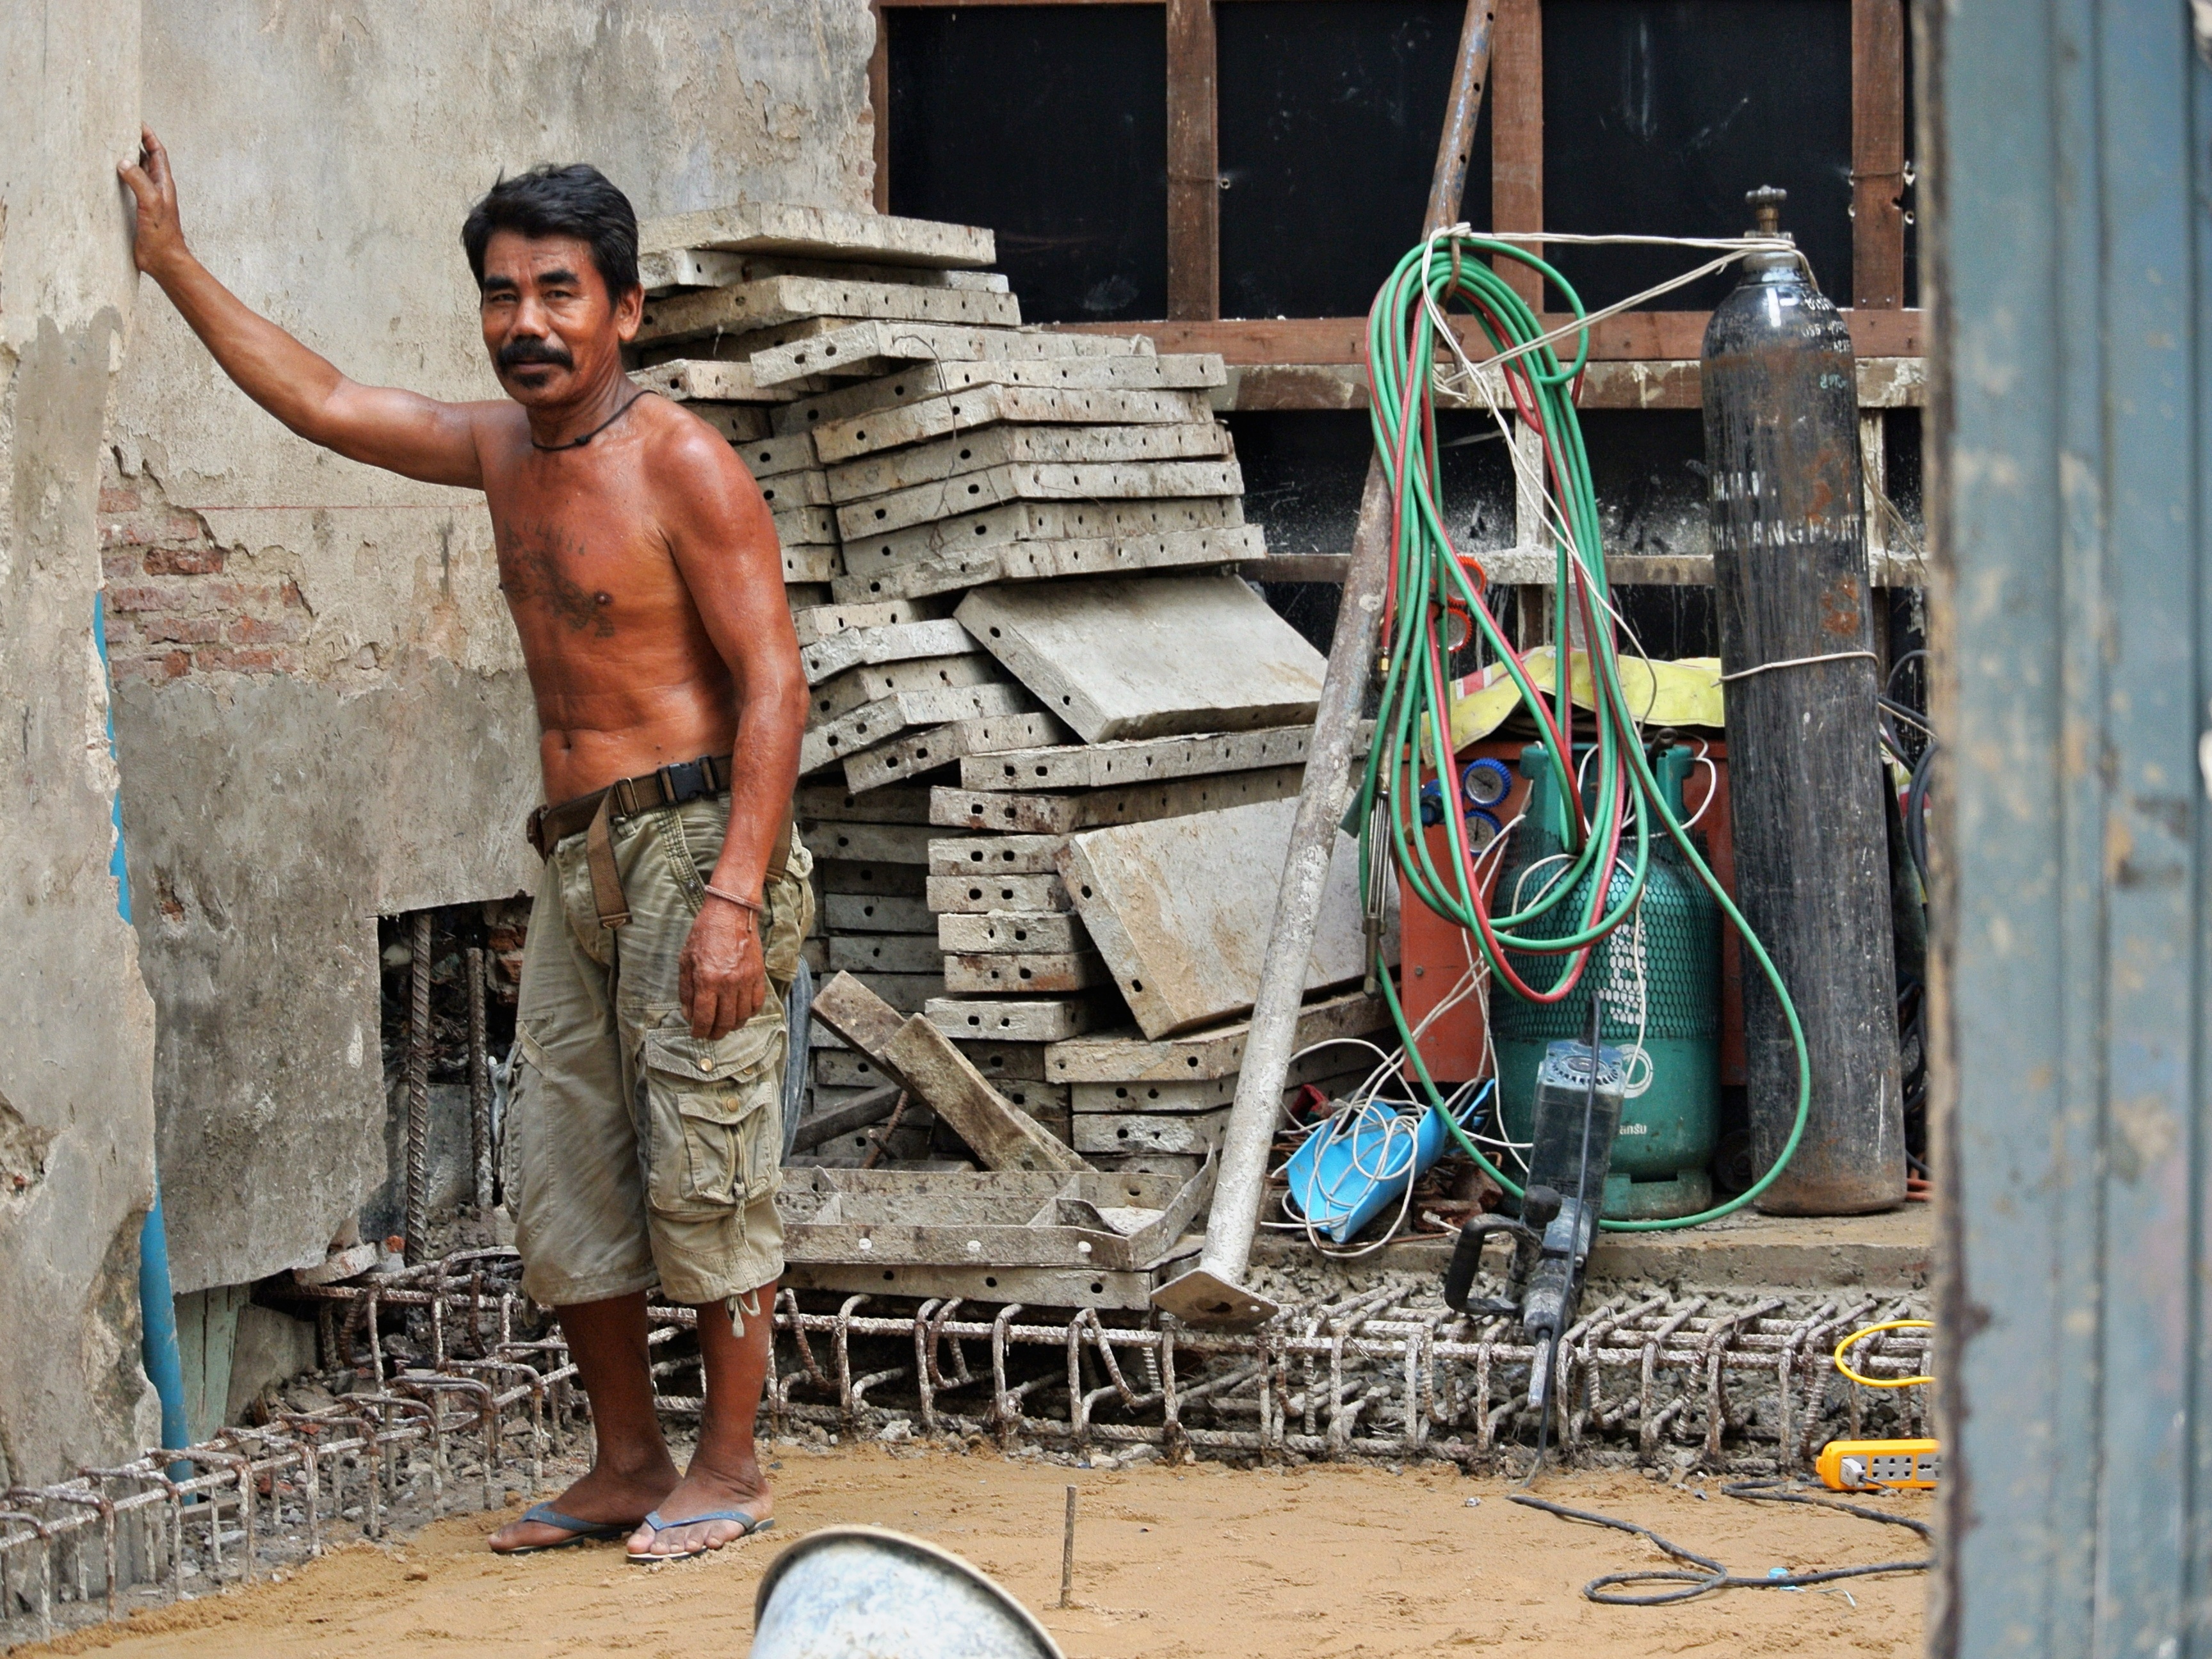
building, wall, concrete, thailand, worker, art, bangkok, slum, builder, under construction, urban area